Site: brandenburg
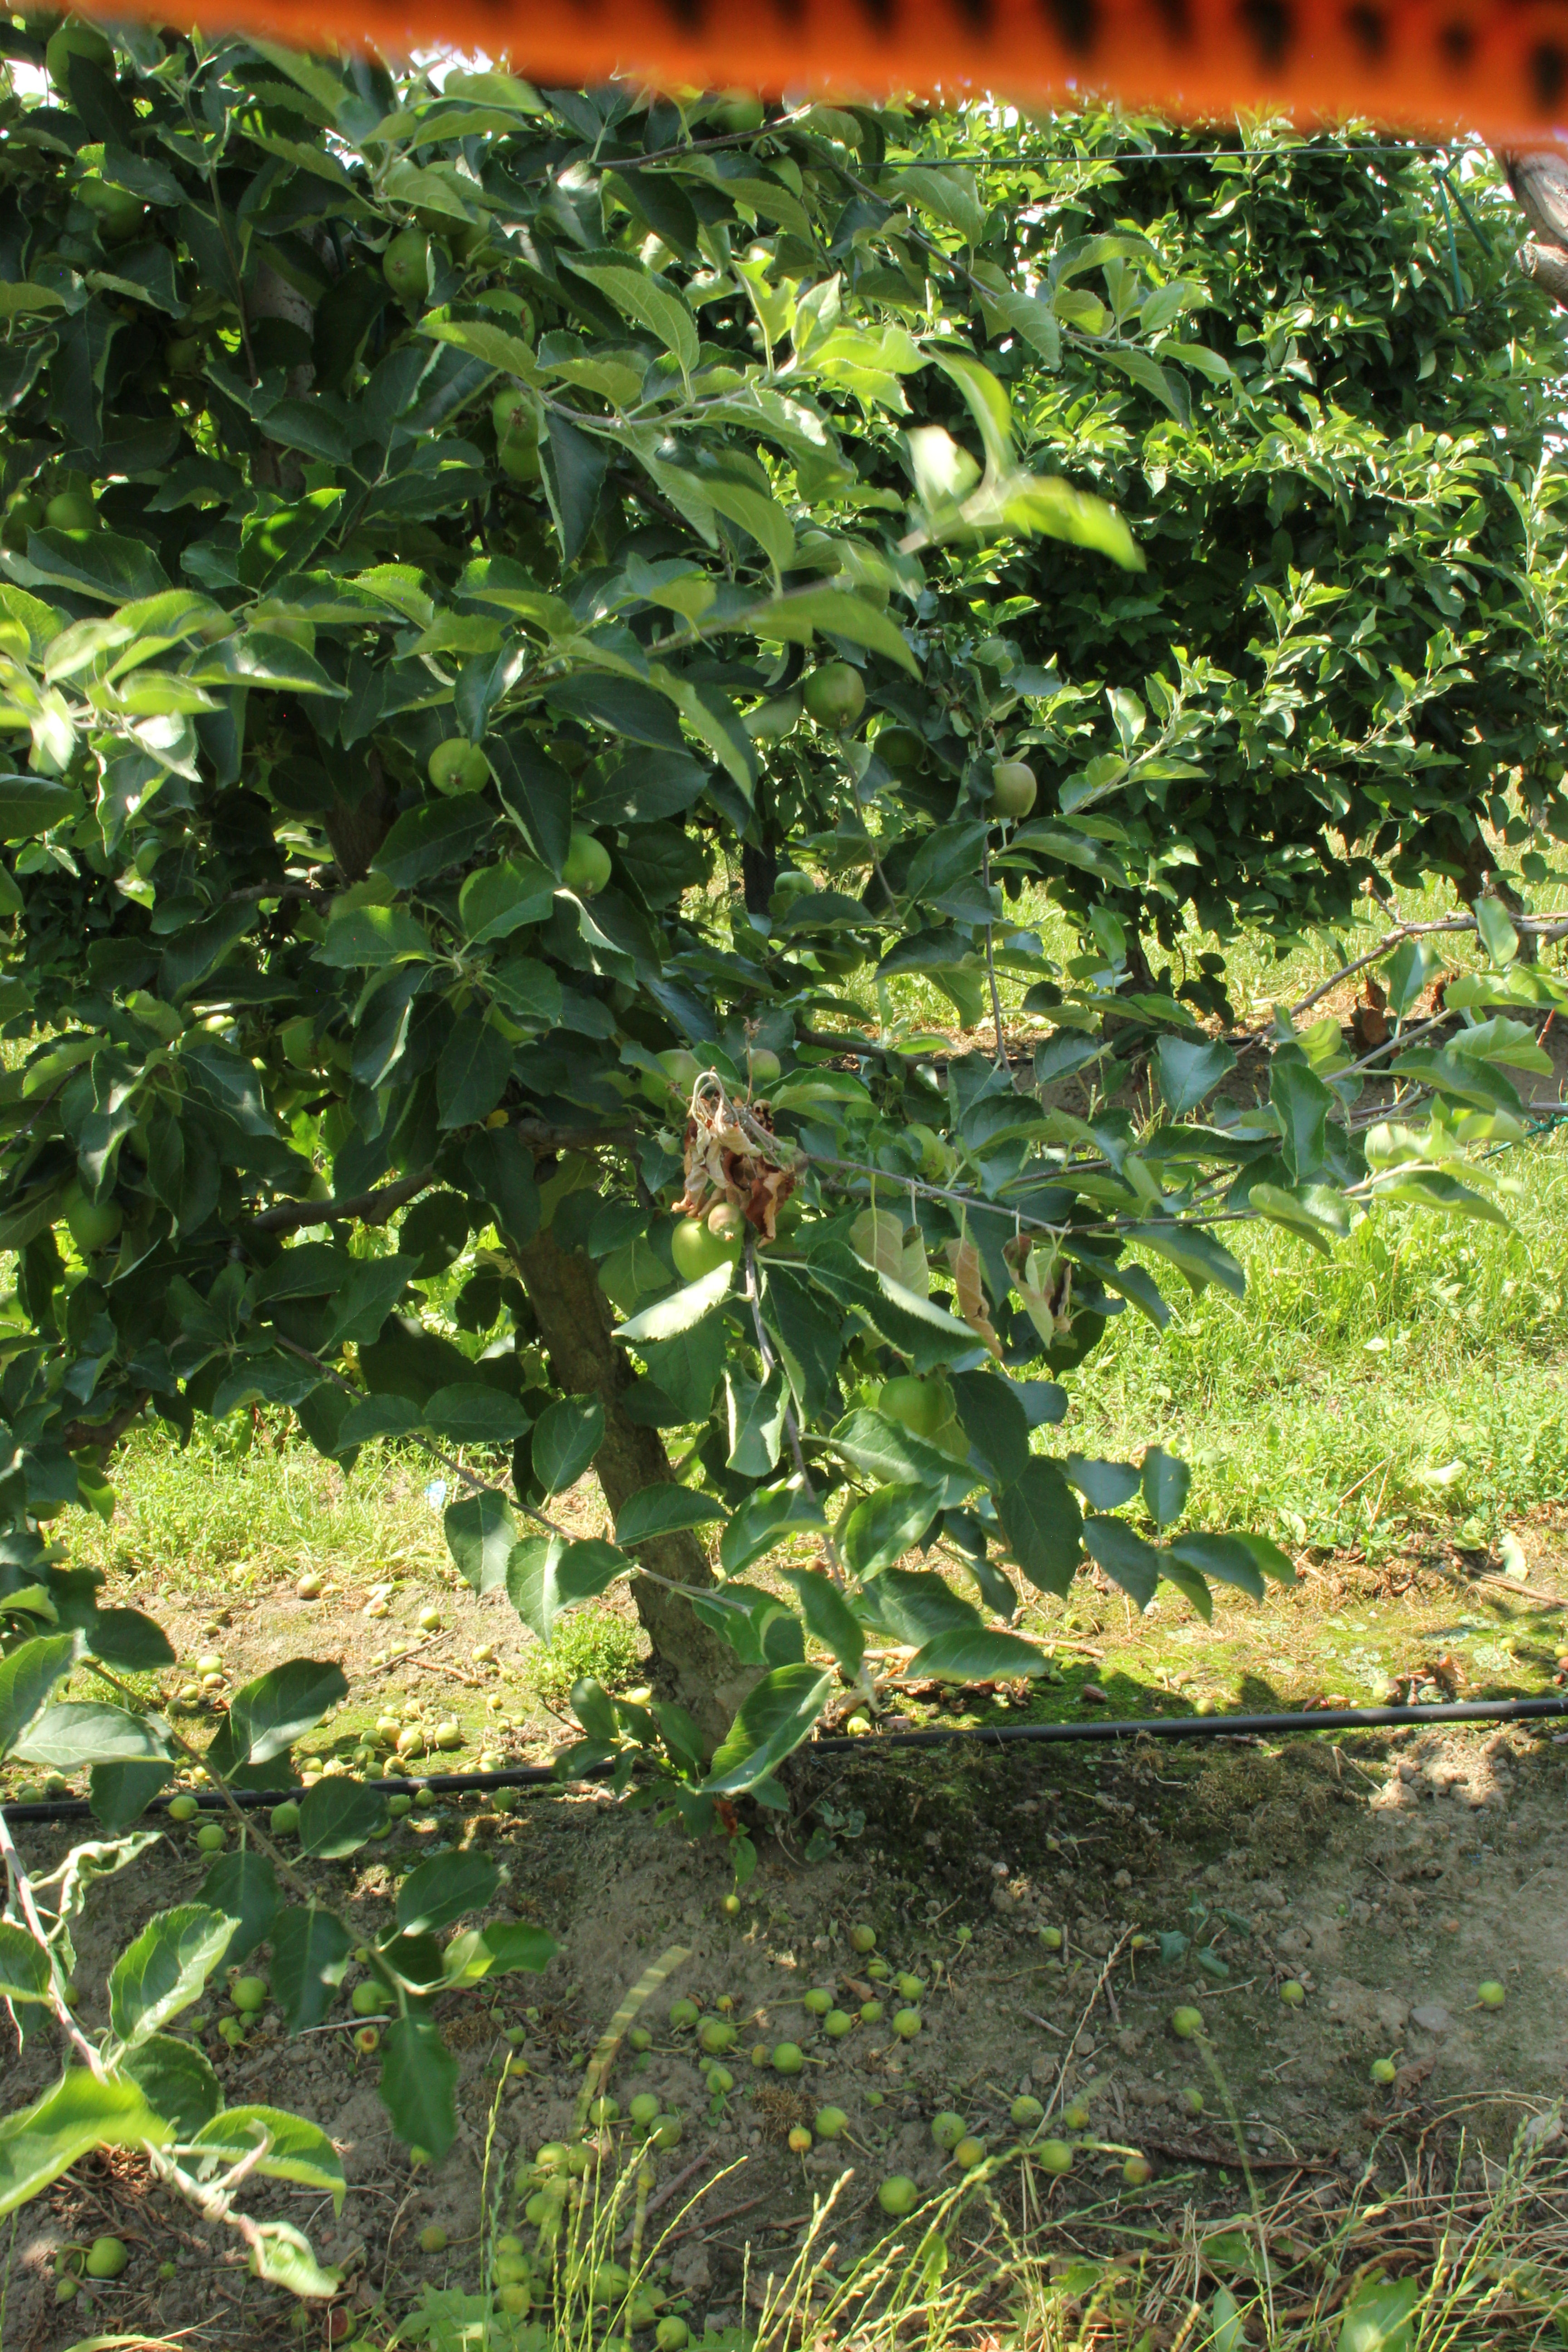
Growth stage (BBCH 74): Development of fruit